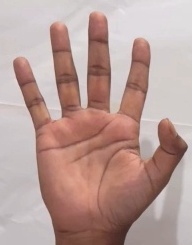
ASL sign: 5